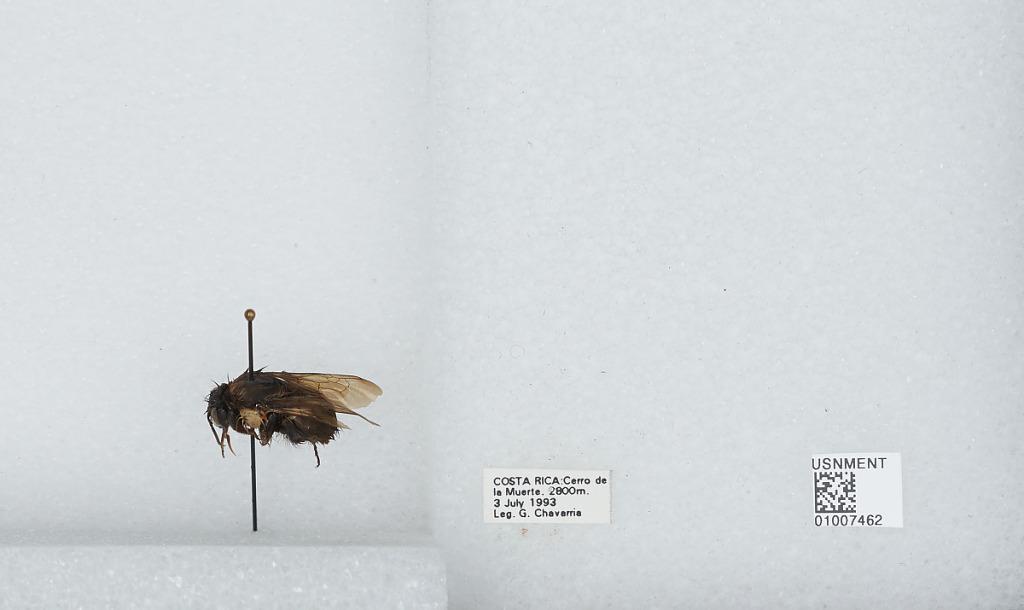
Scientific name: Bombus (Pyrobombus) ephippiatus (Say)
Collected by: G. Chavarria
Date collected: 1993-7-3
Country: Costa Rica
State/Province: San Jose
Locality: Cerro de la Muerte
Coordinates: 9.5583, -83.7239